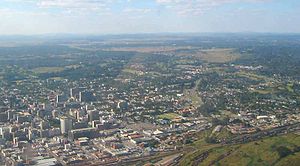
Harare
Harare er hovedstad i Zimbabwe. Med sine 1.606.000 indbyggere er Harare landets største by. Den blev grundlagt i 1890 og var hovedstad for Rhodesia og Nyasaland 1953-1963. Da Zimbabwe blev selvstændigt i 1980, skiftede byen navn fra Salisbury til Harare.